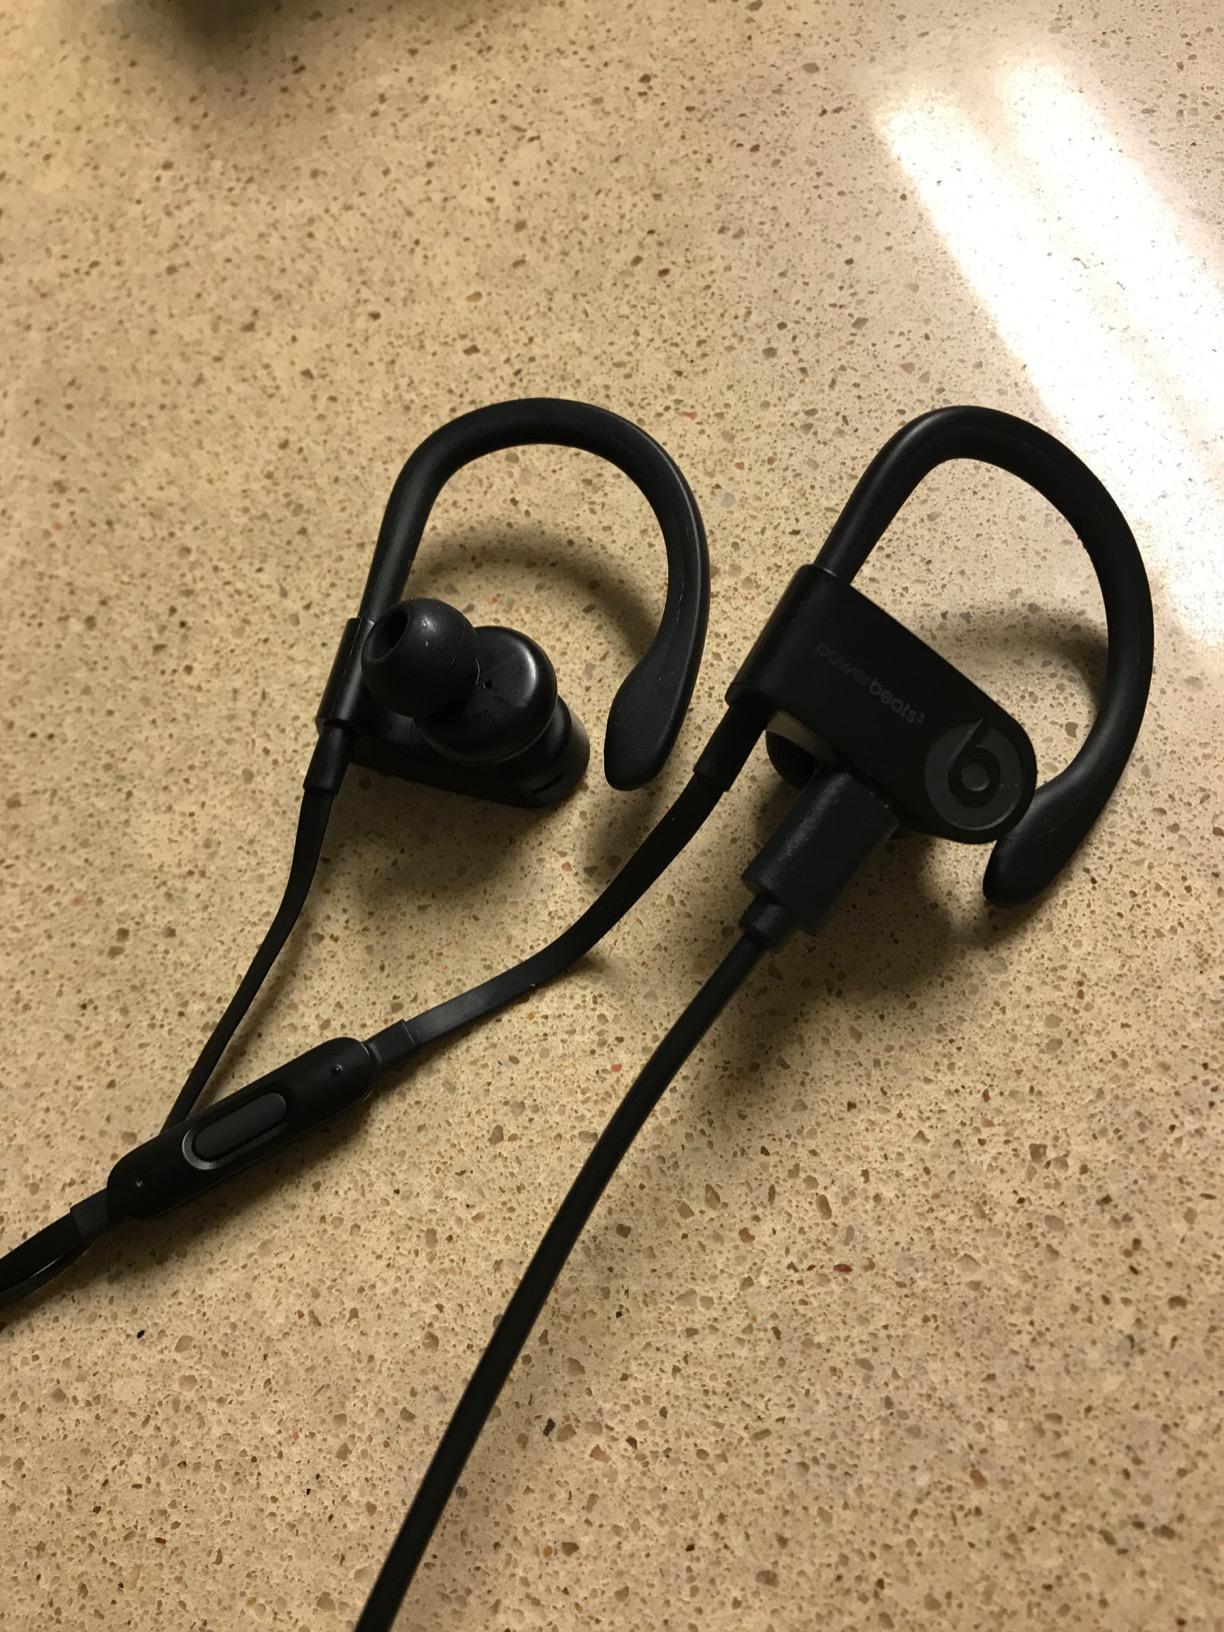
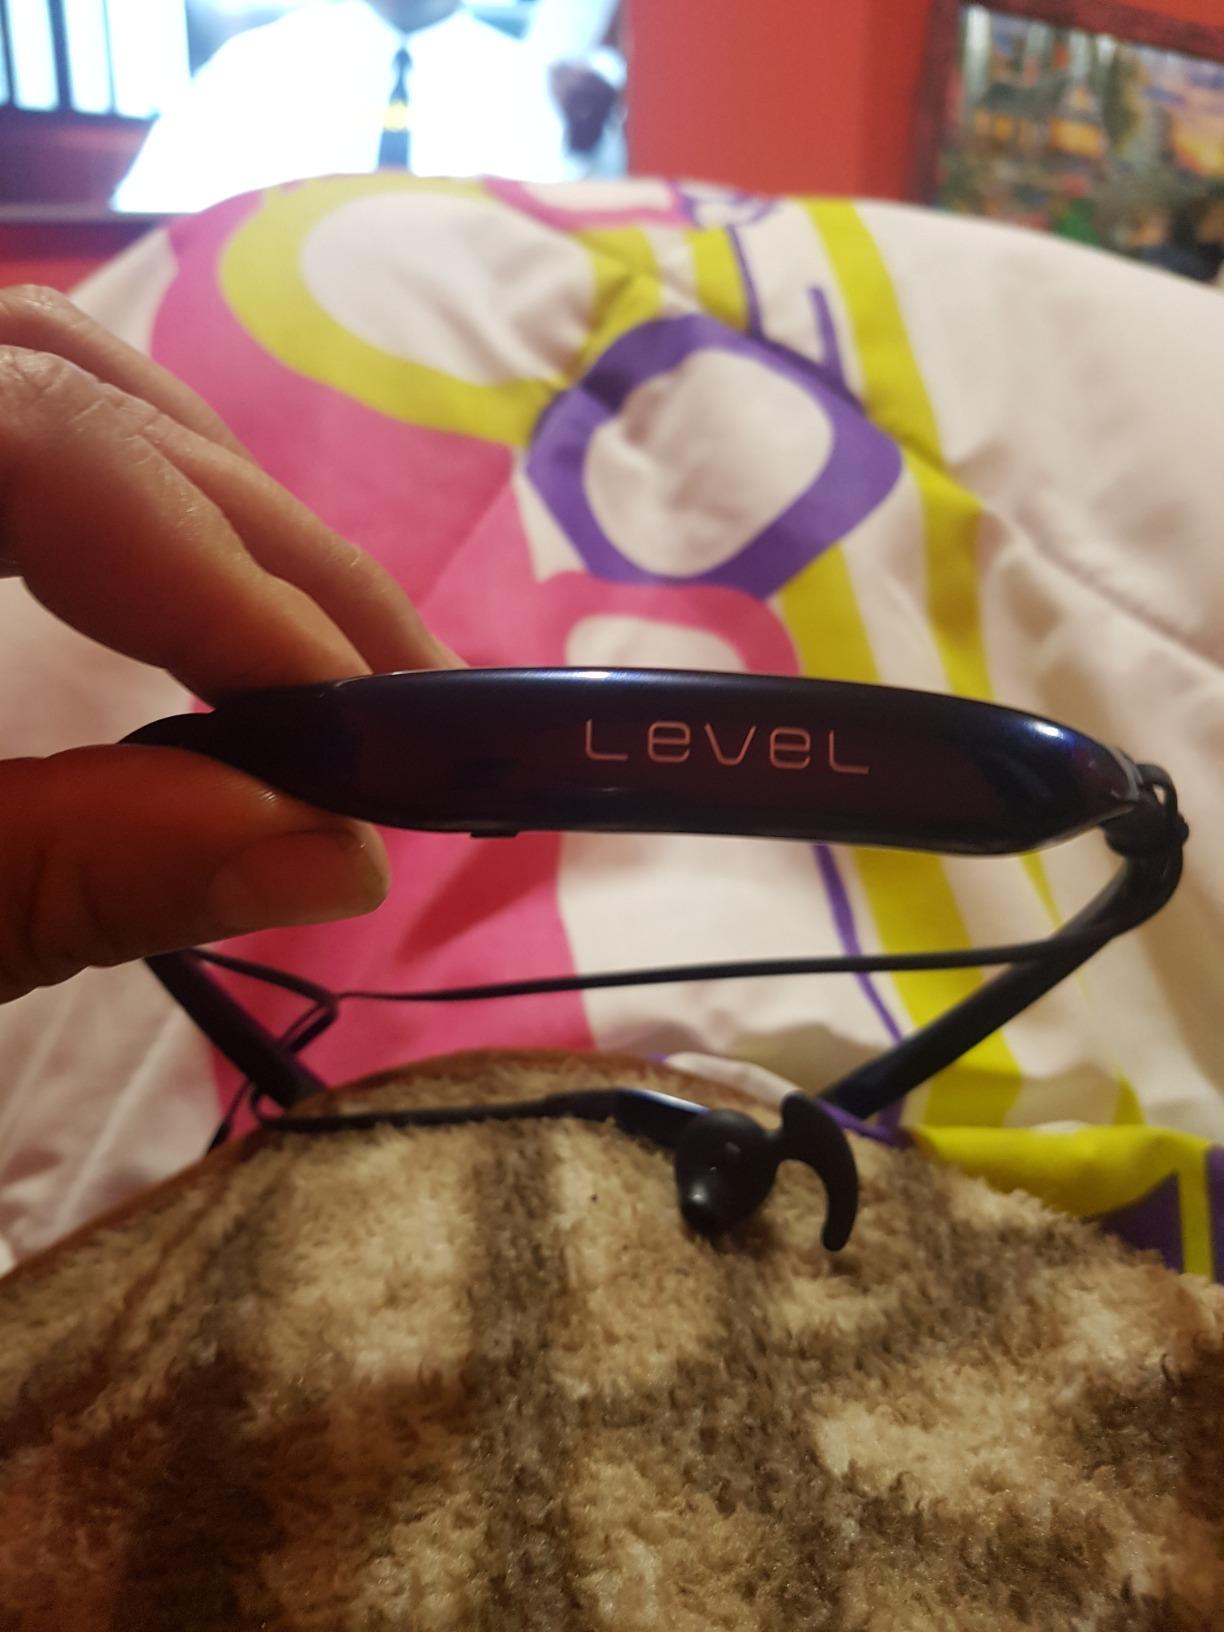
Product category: headphones
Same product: no